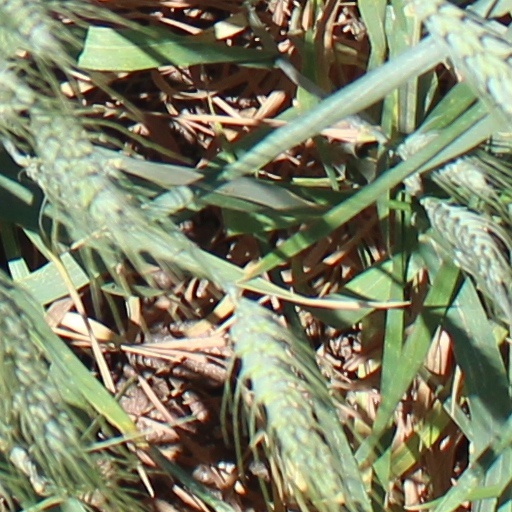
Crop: wheat